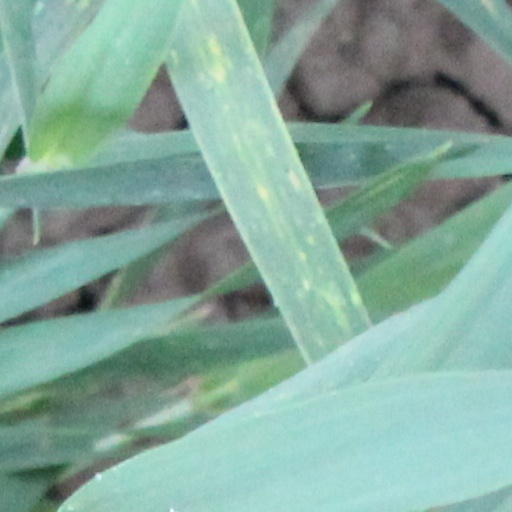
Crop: wheat